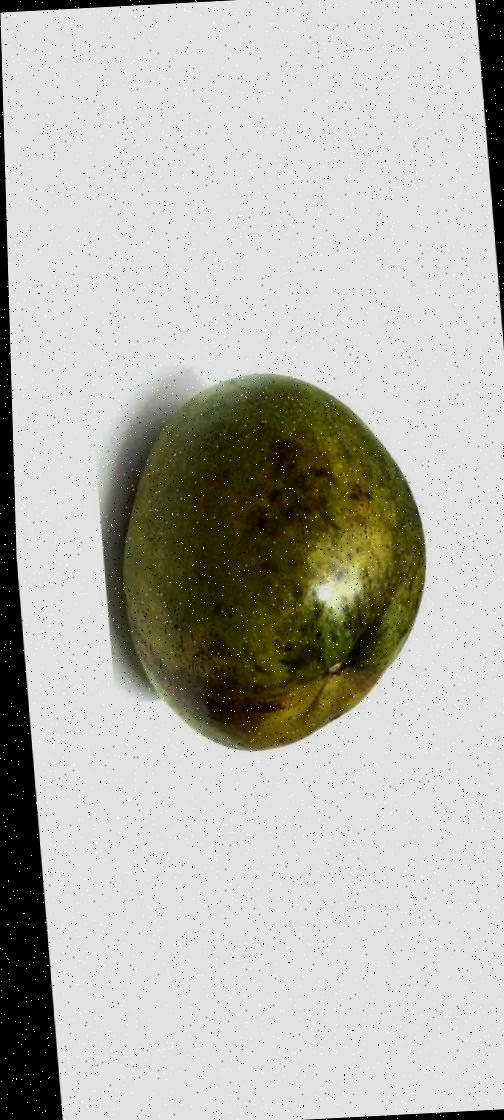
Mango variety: Bari-4